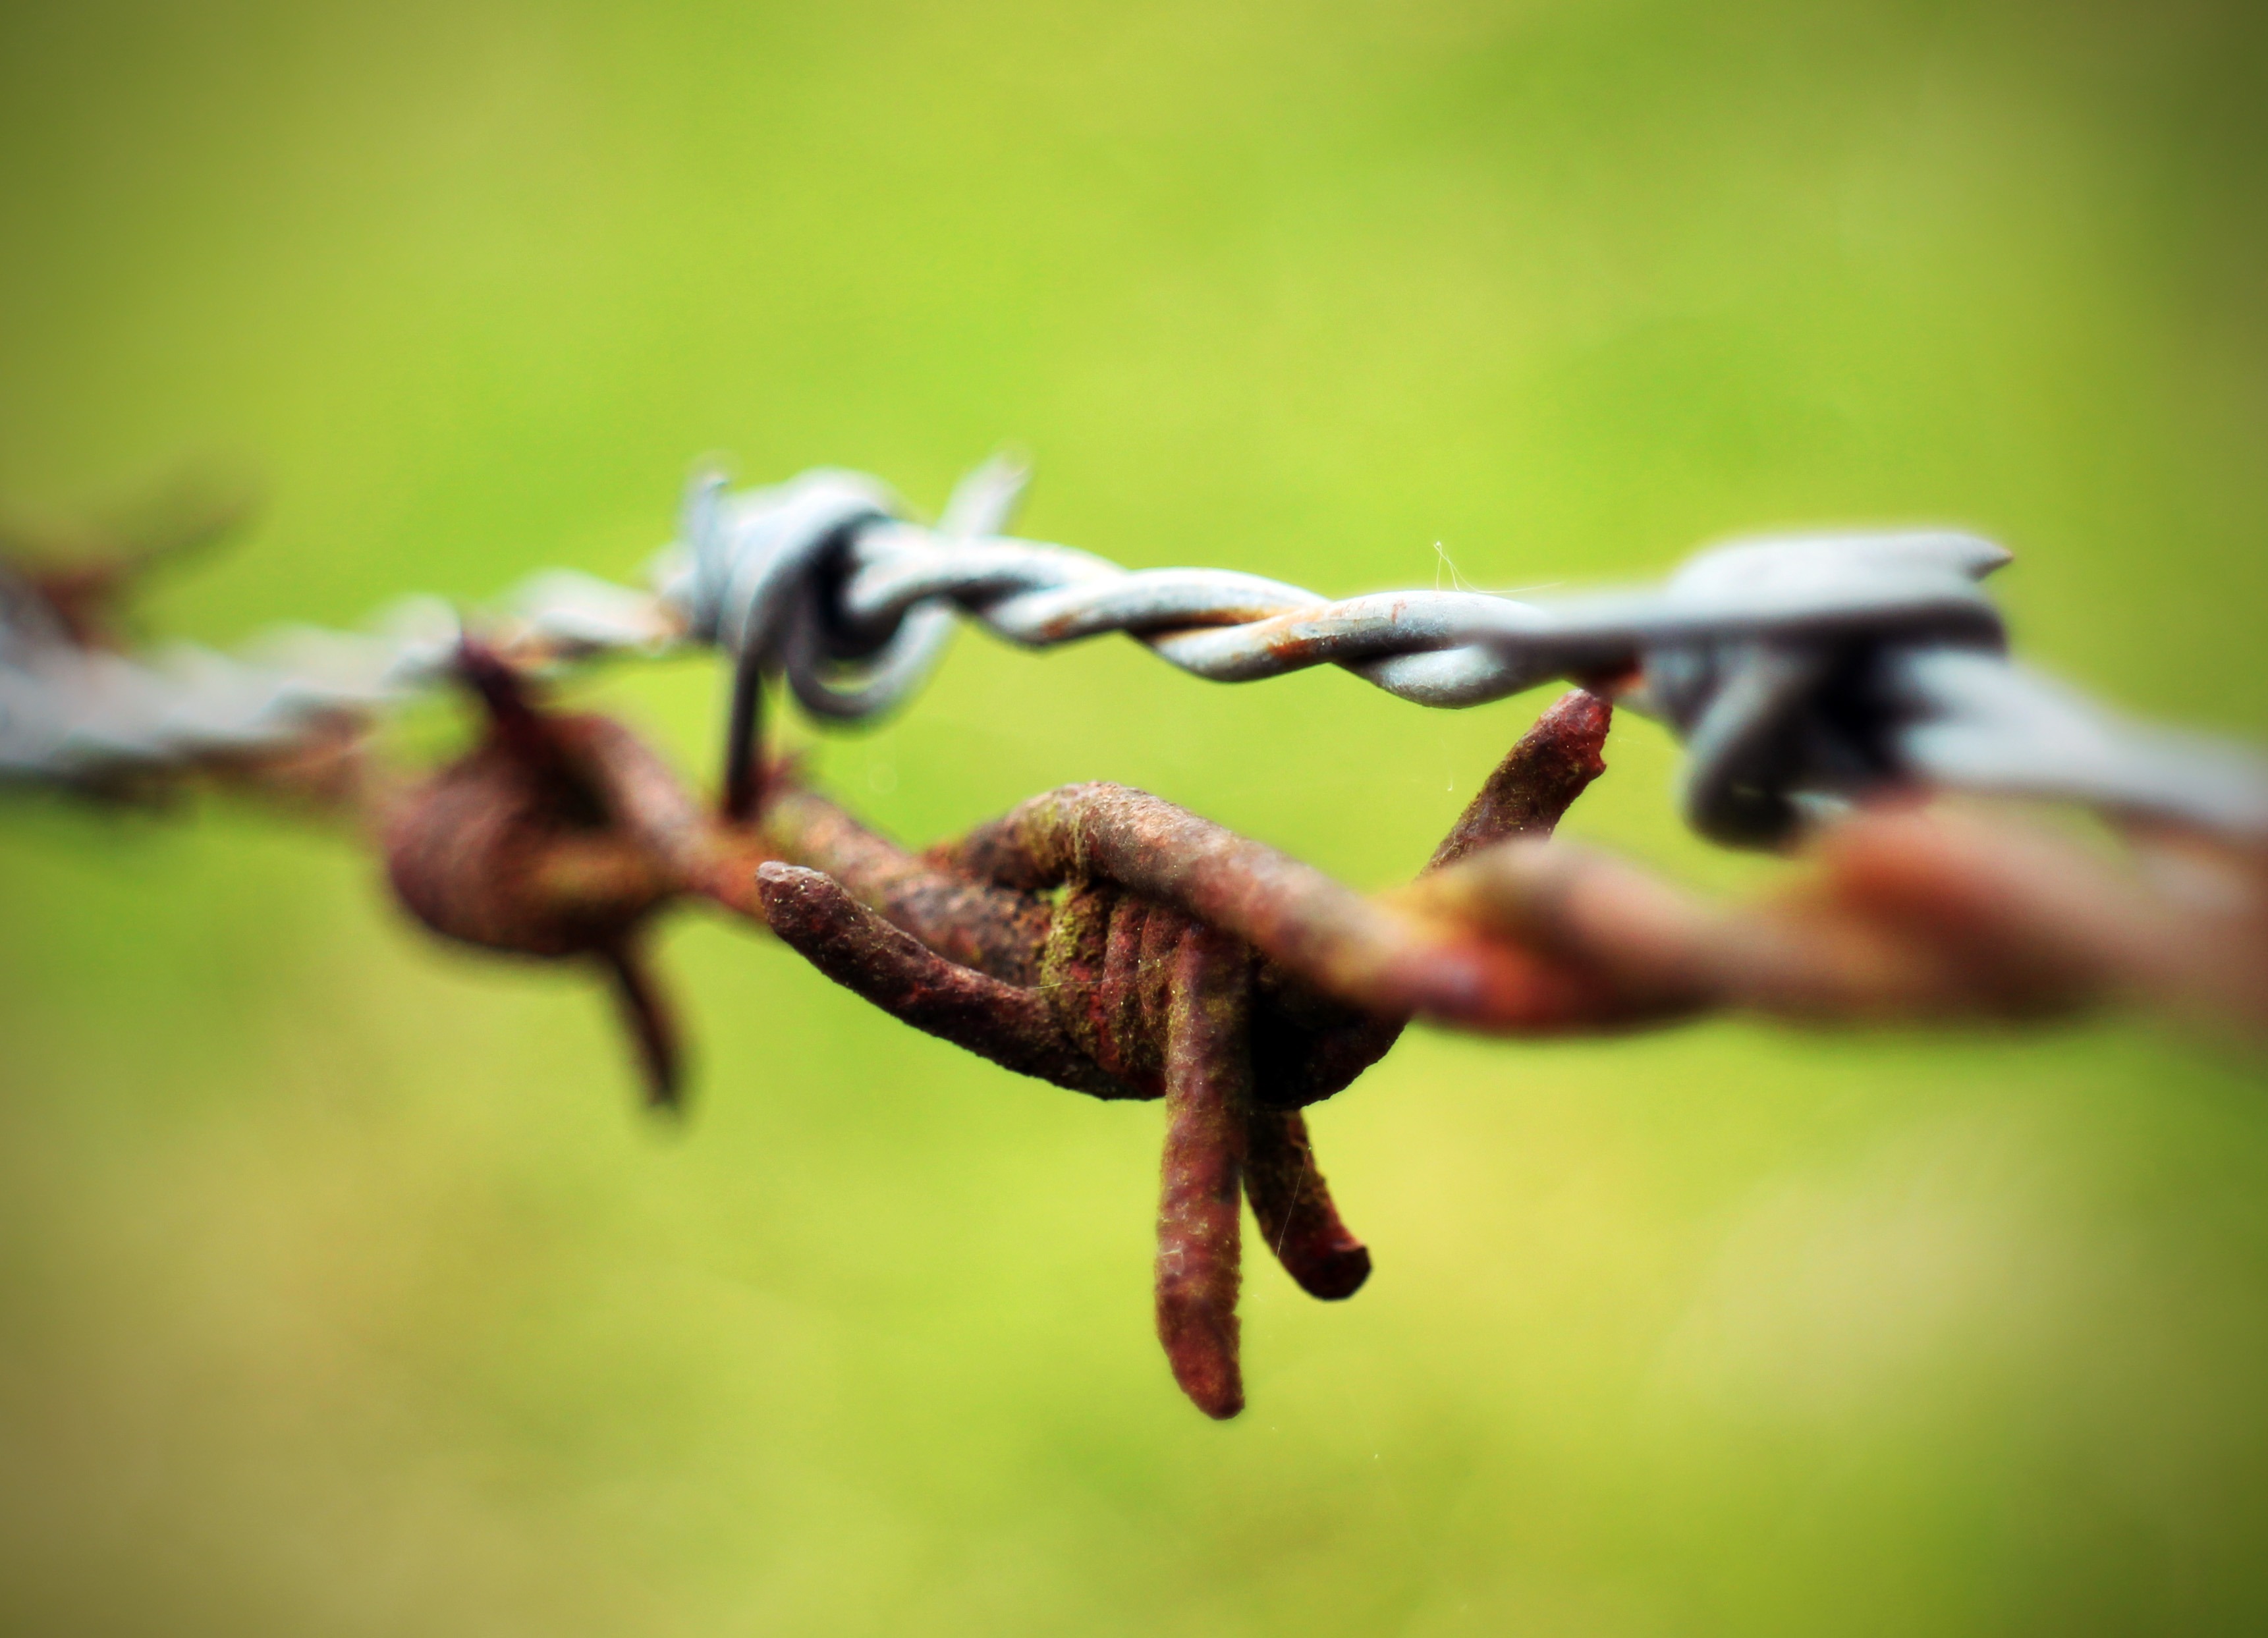
tree, nature, grass, branch, fence, barbed wire, plant, photography, leaf, flower, thorn, wire, green, close, flora, fauna, twig, close up, bud, wiring, limit, pointed, macro photography, demarcation, plant stem, thorns spines and prickles, wire fencing, home fencing